Battle of Isandlwana

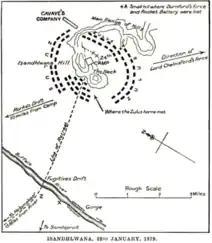
Drawing of the Battle of Isandlwana, by General Sir Horace Smith-Dorrien (1925)

The Zulu adopted their traditional pitched battle formation, known as the 'horns and chest of the buffalo', with the aim of encircling the British position. From Pulleine's vantage point in the camp, at first only the right horn and then the chest (centre) of the attack seemed to be developing. Pulleine sent out first one, then all six companies of the 24th Foot into an extended firing line, with the aim of meeting the Zulu attack head-on and checking it with firepower. Durnford's men, upon meeting elements of the Zulu centre, had retreated to a donga, a dried-out watercourse, on the British right flank where they formed a defensive line. The rocket battery under Durnford's command, which was not mounted and dropped behind the rest of the force, was isolated and overrun very early in the engagement. The two battalions of native troops were in Durnford's line; while all their British officers and NCOs carried rifles, only one in 10 of the native soldiers under their command had a firearm, and those few weapons were muzzle-loading muskets with limited ammunition. Many of the native troops began to leave the battlefield at this point.